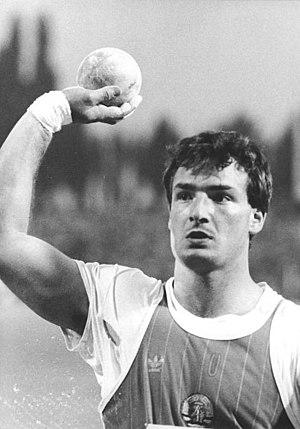
Les records d'Europe du lancer du poids sont actuellement détenus par l'Allemand Ulf Timmermann qui établit un lancer à 23,06 m le 22 mai 1988 à La Canée, en Grèce, et par l'ex-Soviétique Natalya Lisovskaya, créditée de 22,63 m le 7 juin 1987 à Moscou, en URSS. Cette performance constitue l'actuel record du monde.
L'épreuve du lancer du poids masculin aux Jeux olympiques de 1988 s'est déroulée le 23 septembre 1988 au Stade olympique de Séoul, en Corée du Sud. Elle est remportée par l'Est-allemand Ulf Timmermann.
Le lancer du poids masculin figure au programme des Jeux olympiques depuis la première édition, en 1896 à Athènes. Les femmes participent à cette épreuve depuis les Jeux de 1948, à Londres.
Les records du monde du lancer du poids sont actuellement détenus par l'Américain Randy Barnes, auteur de 23,12 m le 20 mai 1990 à Los Angeles, et par la Russe Natalya Lisovskaya, créditée de 22,63 m le 7 juin 1987 à Moscou.
Ulf Timmermann est un athlète allemand spécialiste du lancer du poids.